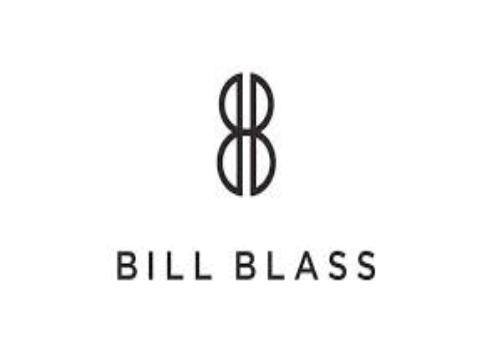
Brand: Bill Blass
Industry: Clothes